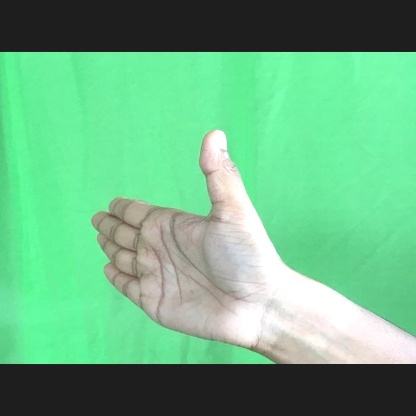
Mudra: Ardhachandran